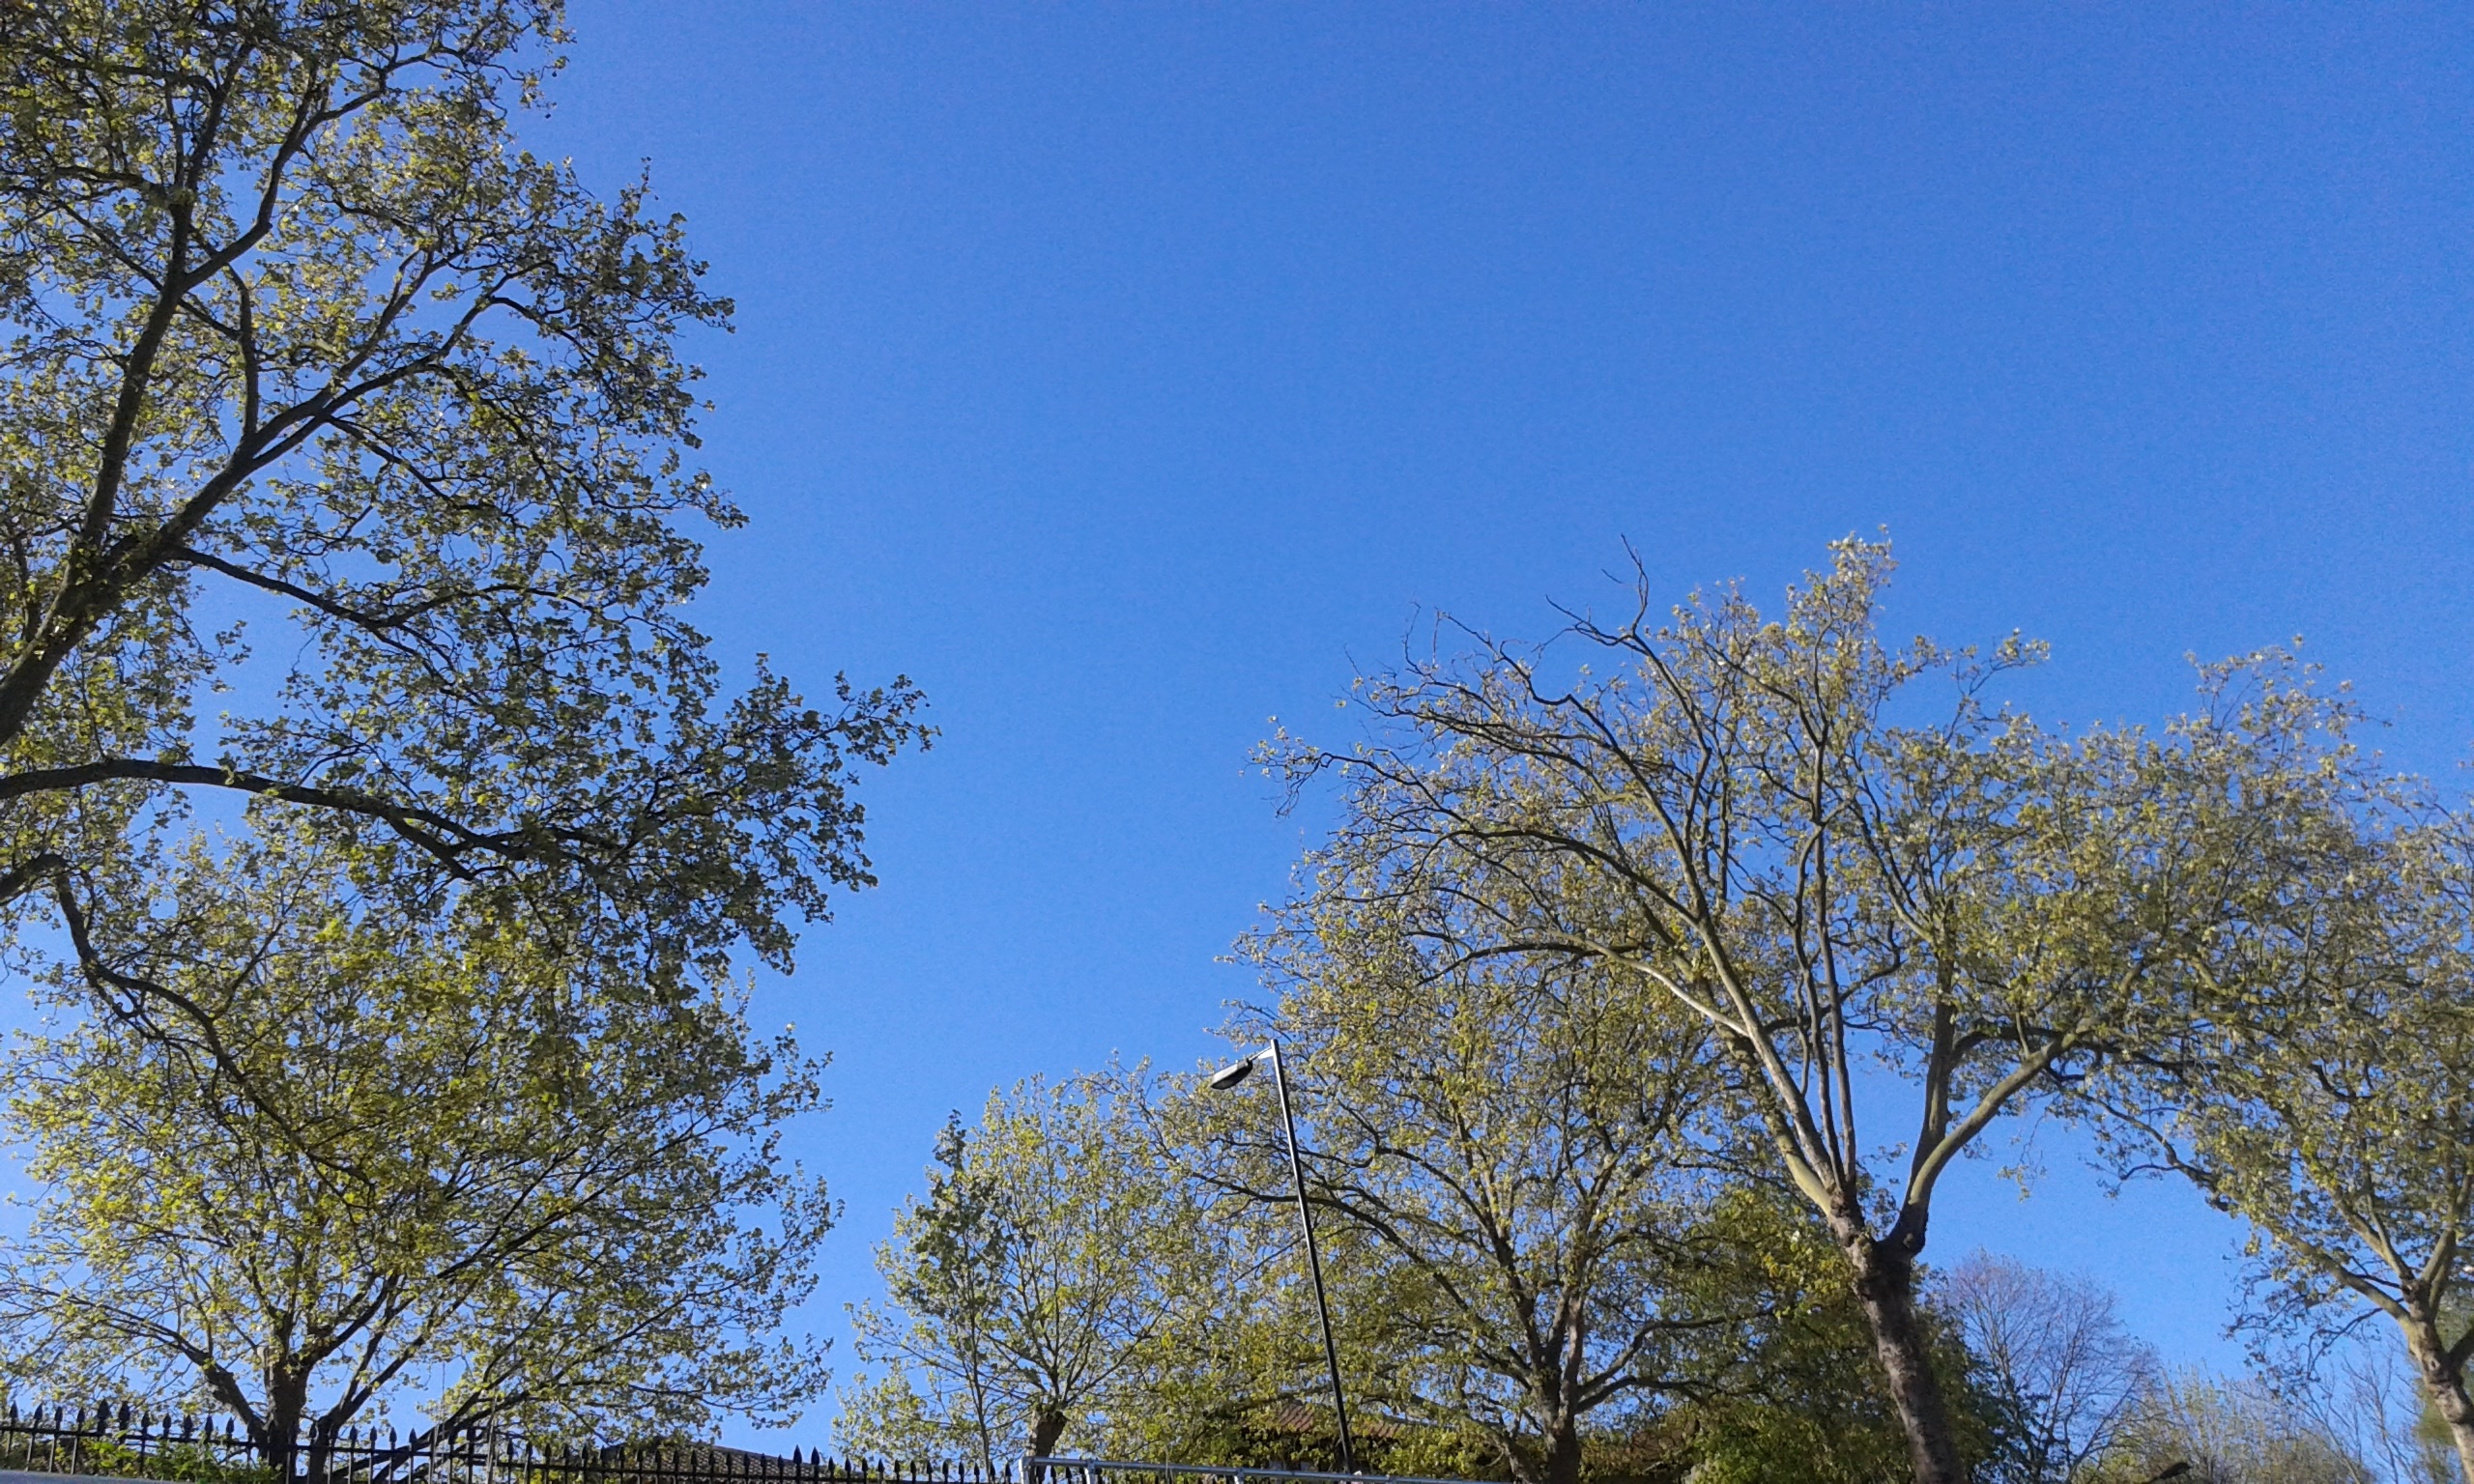
tree, nature, forest, grass, branch, cloud, plant, sky, meadow, sunlight, leaf, flower, autumn, woodland, ecosystem, biome, woody plant